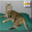
Label: cat